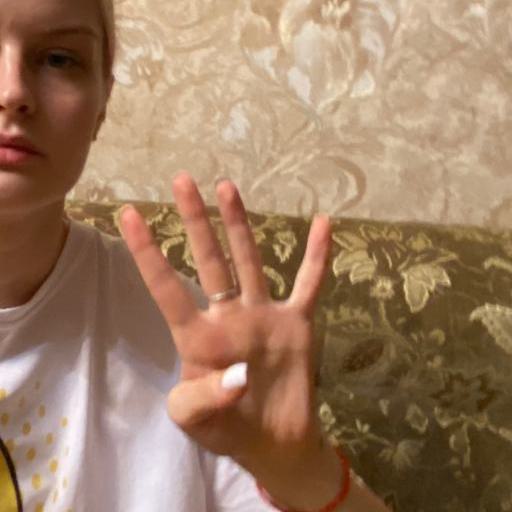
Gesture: four